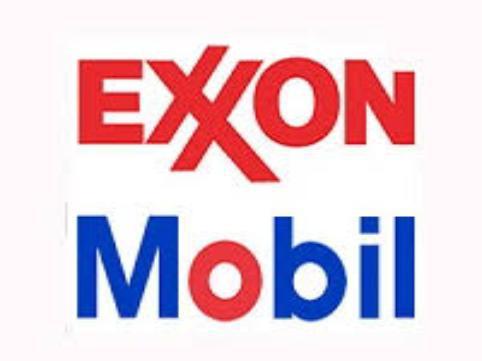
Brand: mobil
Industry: Necessities